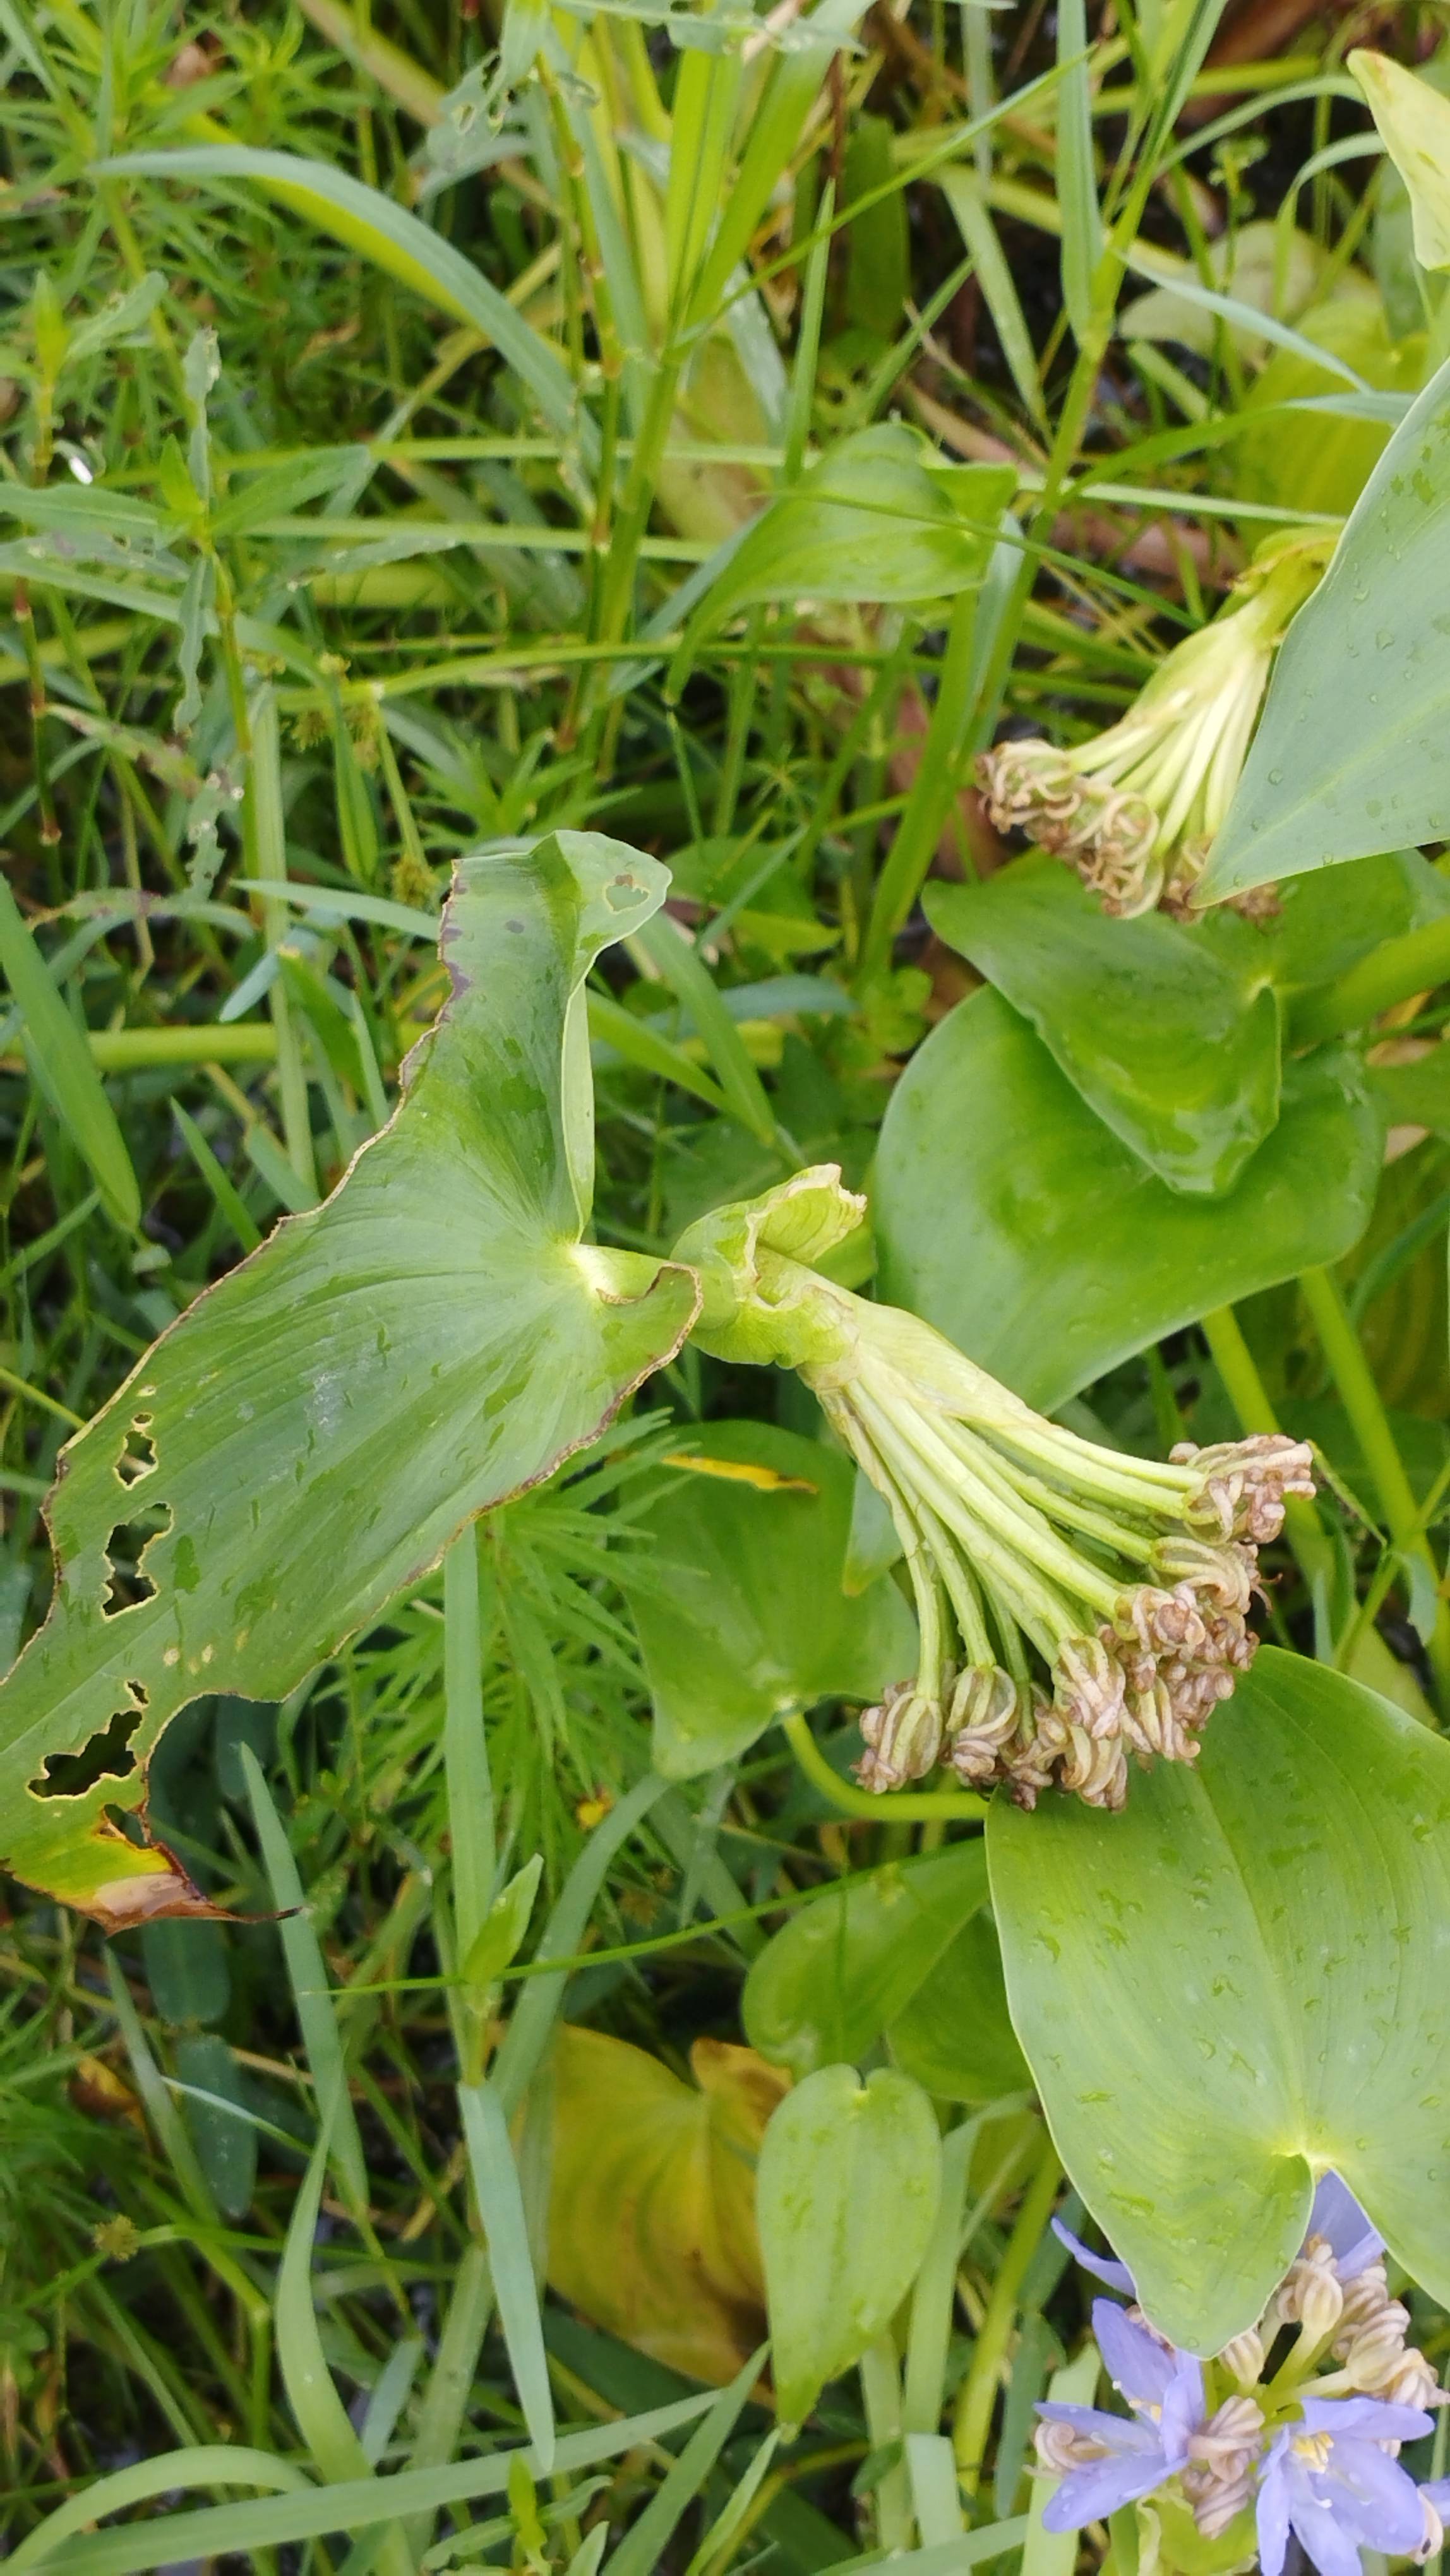
Species: Heartleaf False Pickerelweed (Monochoria korsakowii)